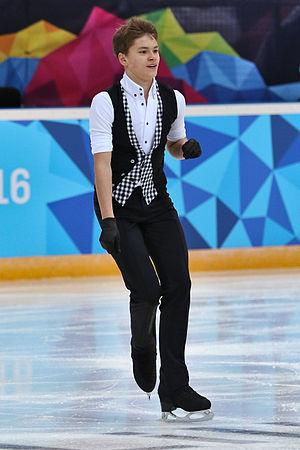
Deniss Vasiļjevs est un patineur artistique letton.